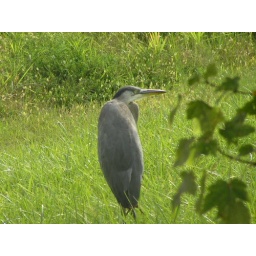
A heron in field west of my house